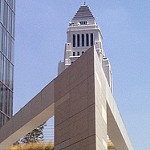
Label: buildings